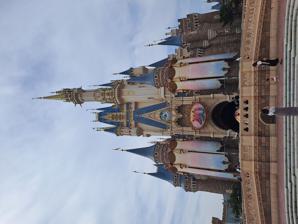
Building: Tokyo Disneyland
Country: Japan
Year built: 1983
Theme park in Chiba, Japan Tokyo Disneyland Cinderella Castle , the icon of Tokyo Disneyland, in 2023. Location Tokyo Disney Resort , Urayasu , Chiba Prefecture , Japan Coordinates 35°37′58″N 139°52′50″E / 35.63278°N 139.88056°E / 35.63278; 139.88056 Status Operating Opened April 15, 1983 ; 41 years ago ( 1983-04-15 ) Operated by The Oriental Land Company Theme The Kingdom of Dreams and Magic Area 115 acres (47 ha) Website Tokyo Disney Resort Homepage Tokyo Disney Resort Theme parks Tokyo Disneyland Tokyo DisneySea Resort hotels Disney Ambassador Hotel Tokyo DisneySea Hotel MiraCosta Tokyo Disneyland Hotel Tokyo Disney Celebration Hotel Tokyo Disney Resort Toy Story Hotel Tokyo DisneySea Fantasy Springs Hotel Shopping, dining and entertainment Ikspiari Bon Voyage! The Oriental Land Company v t e Tokyo Disneyland ( 東京ディズニーランド , Tōkyō Dizunīrando ) (local nickname TDL ) is a 115-acre (47 ha) theme park at the Tokyo Disney Resort in Urayasu , Chiba Prefecture , Japan, near Tokyo. Its main gate is directly adjacent to both Maihama Station and Tokyo Disneyland Station . It was the first Disney park to be built outside the United States and it opened on April 15, 1983. The park was constructed by WED Enterprises in the same style as Disneyland in California and Magic Kingdom in Florida. It is owned by The Oriental Land Company , which licenses intellectual property from The Walt Disney Company . Tokyo Disneyland and its companion park, Tokyo DisneySea , are the only Disney parks in the world not owned or operated by The Walt Disney Company in any capacity. The park has seven themed areas: the World Bazaar , Adventureland , Westernland , Fantasyland , Tomorrowland , Critter Country and Toontown . Many of these areas mirror those in the original Disneyland as they are based on American Disney films and fantasies. Fantasyland includes Peter Pan's Flight , Snow White's Scary Adventures , and Dumbo the Flying Elephant , based on Disney films and characters. The park is noted for its extensive open spaces to accommodate the large crowds that visit the park. In 2023, Tokyo Disneyland hosted 15.1 million visitors, making it the fourth-most visited theme park in the world and the second-most visited theme park in Asia . History The idea of a Japanese Disneyland dates back to the late 1950s when Japanese businessman Kunizo Matsuo approached Walt Disney with the idea of a Disney park in Nara . While it is rumored Walt initially agreed to the idea, he later dropped out of it. Matsuo, still determined to open his Disney-themed park, opened Nara Dreamland in 1961, a near replica of Disneyland except without Disney's characters or intellectual property. This park would continue to operate until 2006, and was eventually demolished in 2017. In February 1974, the Oriental Land Company (OLC) formally invited Disney executives to Japan for a fact-finding tour. In June of the same year, the company's president, Chiharu Kawasaki, visited Disney's headquarters to reinforce the OLC's desire to bring Disneyland to Japan. Kawasaki once again extended an invitation to the top Disney executives to visit Japan; the offer was taken up in December. After many years of negotiations Masatomo Takahashi, president of the OLC, signed the initial contract for the construction of Tokyo Disneyland in Chiba Prefecture in April 1979. Japanese engineers and architects visited California to tour Disneyland and prepare to construct the new park. The construction of the park began a year later and was covered by hundreds of reporters as an indication of the high expectations for the park in the future. The final cost of Tokyo Disneyland was 180 billion yen rather than the projected 100 billion yen. On February 28, 2020, the OLC announced a temporary closure of Tokyo Disneyland and DisneySea from February 29 to combat the COVID-19 pandemic . The closure, originally slated to expire in mid-March, was later extended twice, with the latest extension being until July 1, 2020. Park layout and attractions Main article: List of Tokyo Disneyland attractions With a few exceptions, Tokyo Disneyland features the same attractions found in Disneyland and Walt Disney World 's Magic Kingdom . Lands of Tokyo Disneyland World Bazaar Adventureland (exterior of Polynesian Terrace Restaurant) Westernland ( Big Thunder Mountain ) Critter Country ( Splash Mountain ) Fantasyland ( It's a Small World ) Toontown ( Gadget's Go Coaster ) Tomorrowland World Bazaar Main article: Main Street, U.S.A. World Bazaar is the main entry corridor and primary shopping area of Tokyo Disneyland. Despite the use of the word "World" in its name, the general look and theme of World Bazaar is that of early 20th-century America, matching the "Main Street, U.S.A." areas of other Magic Kingdom-style parks. World Bazaar consists of two intersecting "streets": Main Street (the primary corridor running from the main entrance toward Cinderella Castle ), and Center Street, which forms a perpendicular line with Main Street and leads to Adventureland in one direction and Tomorrowland in the other. World Bazaar has a permanent canopy covering the Main Street and Center Street areas, designed to protect guests from the elements. Adventureland The Western River Railroad Main article: Adventureland (Disney) Adventureland consists of two distinct yet complementary areas: A New Orleans-themed area and a "jungle"-themed area. It borrows stylistic and architectural features from the New Orleans Square and Adventureland areas found in Disneyland Park in the United States. Westernland Main article: Frontierland Westernland is an "old west" themed area, the counterpart of Frontierland in other Magic Kingdom-style parks. The landscape of Westernland is dominated by Big Thunder Mountain , a Monument Valley -style mountain surrounding a mine train roller coaster , and the Rivers of America , a man-made waterway that is home to the Mark Twain Riverboat , Tom Sawyer Island , and numerous live and Audio-Animatronic animals. Critter Country Main article: Critter Country Critter Country is a small area of the park with the key attraction being Splash Mountain , a log-flume ride which opened in 1992 and is based on the animated sequences of Disney's 1946 film Song of the South . Fantasyland In Tokyo Disneyland The Haunted Mansion is located in Fantasyland. Main article: Fantasyland Like other Magic Kingdom theme parks, Fantasyland's central entryway is a castle, in this case Cinderella Castle , a near exact copy of the one in Florida's Magic Kingdom. Lacking any "thrill rides", Fantasyland's attractions are generally dark rides that take visitors through scenes from Disney films such as Snow White and the Seven Dwarfs , Peter Pan , and Pinocchio . A new Beauty and the Beast sub-section opened in September 2020 as part of the theme park's largest expansion. A dark ride named Enchanted Tale of Beauty and the Beast is housed in the new Beauty and the Beast Castle with Maurice's Cottage and Gaston's Fountain at its entrance. The new section also houses Belle's Village which includes the La Taverne de Gaston eatery, and Village Shoppes selling souvenirs and gifts. A new stage show venue named Fantasyland Forest Theatre is also part of the expansion. With a capacity of 1,500 people, the venue will introduce a 25-minute Mickey's Magical Music World show. Toontown Toontown Main article: Mickey's Toontown Like its counterpart at Disneyland , Toontown (called "Mickey's Toontown" at Disneyland) is heavily inspired by the movie Who Framed Roger Rabbit . The major attraction here is Roger Rabbit's Car Toon Spin . A new attraction named Minnie's Style Studio opened in September 2020 as part of the theme park's largest expansion. As a character greeting area, it allows guests to take photos with Minnie who will be wearing a rotating selection of seasonal outfits. Tomorrowland Main article: Tomorrowland As is the case with other modern-day Disney theme parks, Tokyo Disneyland's Tomorrowland forgoes a realism-based vision of the future and instead features science-fiction fantasy themes. Architecturally it borrows much from the 1971–1993 version of Florida's Tomorrowland. Rides include Space Mountain , and Star Tours – The Adventures Continue . A rotating car ride named The Happy Ride with Baymax opened in September 2020 as part of the theme park's largest expansion. The ride is the first Disney attraction to be themed based on Disney 's 2014 film Big Hero 6 . A new specialty space-themed popcorn shop named The Big Pop also opened on the same day. Attendance 2006 2007 2008 2009 2010 2011 2012 2013 2014 2015 12,900,000 13,906,000 14,293,000 13,646,000 14,452,000 13,996,000 14,847,000 17,214,000 17,300,000 16,600,000 2016 2017 2018 2019 2020 2021 2022 2023 Worldwide rank (2023) 16,540,000 16,600,000 17,907,000 17,910,000 4,160,000 6,300,000 12,000,000 15,100,000 4 Future Since the park opened in 1983, Tokyo Disney Resort has regularly been one of the most profitable Disney resorts. By 1994, over 149 million people had entered through the gates of Tokyo Disneyland, more than Japan's entire population of 127.6 million at the time. In 1996, it employed 12,390 people, making Tokyo Disneyland the biggest workplace in Japan's diversionary outings at that time. Many speculate that Tokyo Disneyland is such an economic success due to timing and location; the theme park lies in a metropolitan area with a population of 30 million and opened at the height of a booming economy where hard-working citizens desired an escape from reality. Tokyo Disneyland states that one of its main aims is to improve the park and diversify from the limits of the domestic Disney parks . Tokyo Disneyland has recently been adding a national identity within the parks by adding attractions with distinctly Japanese qualities. Cinderella Castle displays the Disney character and story plot yet presents the story through the eyes of the Japanese. Once dominated by Disney Legends , Masatomo Takahashi, the former president of The Oriental Land Company, states this growth and development as one of its primary goals: "We must not just repeat what we receive from Disney. I am convinced that we must contribute to the cultural exchange between Japan and U.S.A." Incidents Main article: Incidents at Tokyo Disney Resort See also List of Tokyo Disneyland attractions Rail transport in Walt Disney Parks and Resorts Tokyo DisneySea References